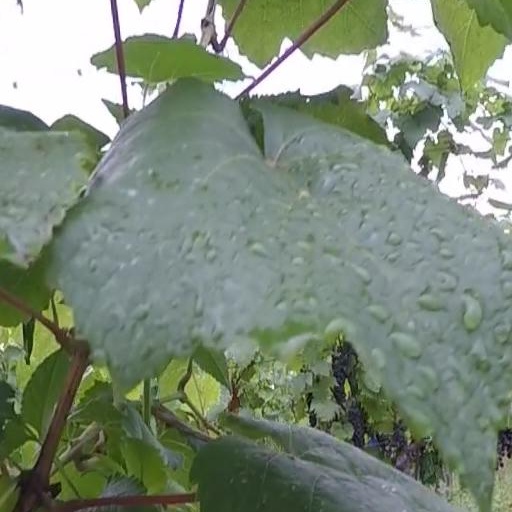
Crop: grape